U.S. Bank Stadium

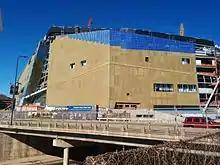
From directly east of the stadium: the southeast facade with doors and windows going in, as well as the northeast facade with part of its exterior wall up.

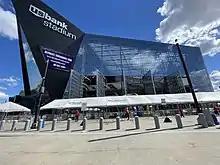
U.S. Bank Stadium with the five doors open.

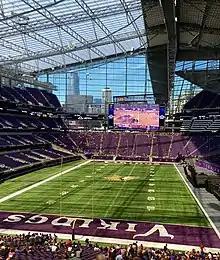
Transparent roof and walls

While the Vikings' owners wanted an outdoor stadium, the state and local governments would only provide funding for an indoor stadium capable of hosting major events like the Super Bowl and the Final Four. A retractable roof was the trend in 2010s football stadiums. However, retractable roof facilities are not typically designed for the roof to be opened and closed in sub-freezing conditions. When built in temperate climates, retractable roofs are generally kept closed throughout the winter months, both to reduce the stress on the roof and its components and also to reduce or eliminate the need to winterize the stadium's interior. In contrast, to be of any competitive on-field advantage to the Vikings, a retractable roof facility would have needed to be designed to operate in a Minnesotan winter so as to allow the Vikings to play a home game outdoors during the NFL playoffs. Eventually, this design was deemed too expensive.